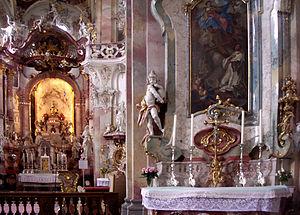
La famille Feuchtmayer est une famille d'artistes originaires de Wessobrunn, actifs aux XVIIᵉ et XVIIIᵉ siècles en Allemagne du Sud, au Tyrol et en Suisse, comme stucateurs, sculpteurs, artistes peintre, architectes et graveurs.